Demographics of Namibia

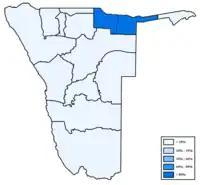
Distribution of Kavango languages (2001)

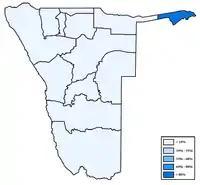
Distribution of Silozi (2001)

Missionary work during the 19th century drew many Namibians to Christianity, especially Lutheranism. While most Namibian Christians are Lutheran, there also are Roman Catholic, Methodist, Anglican, African Methodist Episcopal, and Dutch Reformed Christians represented.